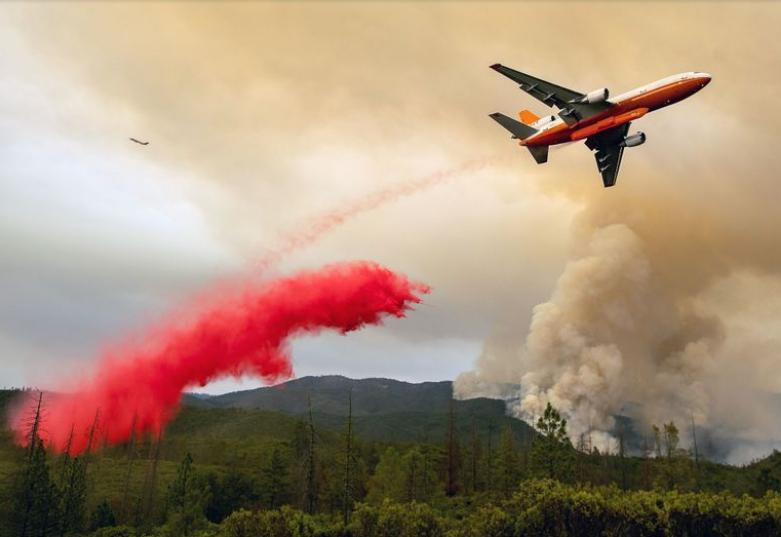
Fire: no
Smoke: yes